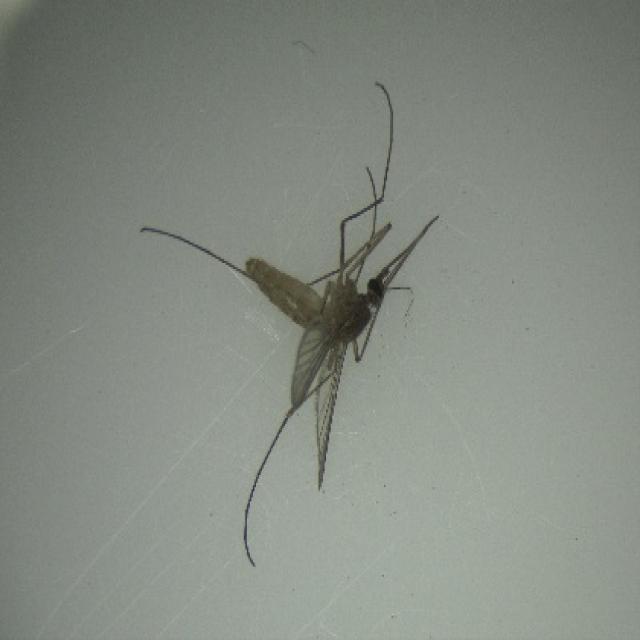
Species: culex_pipiens